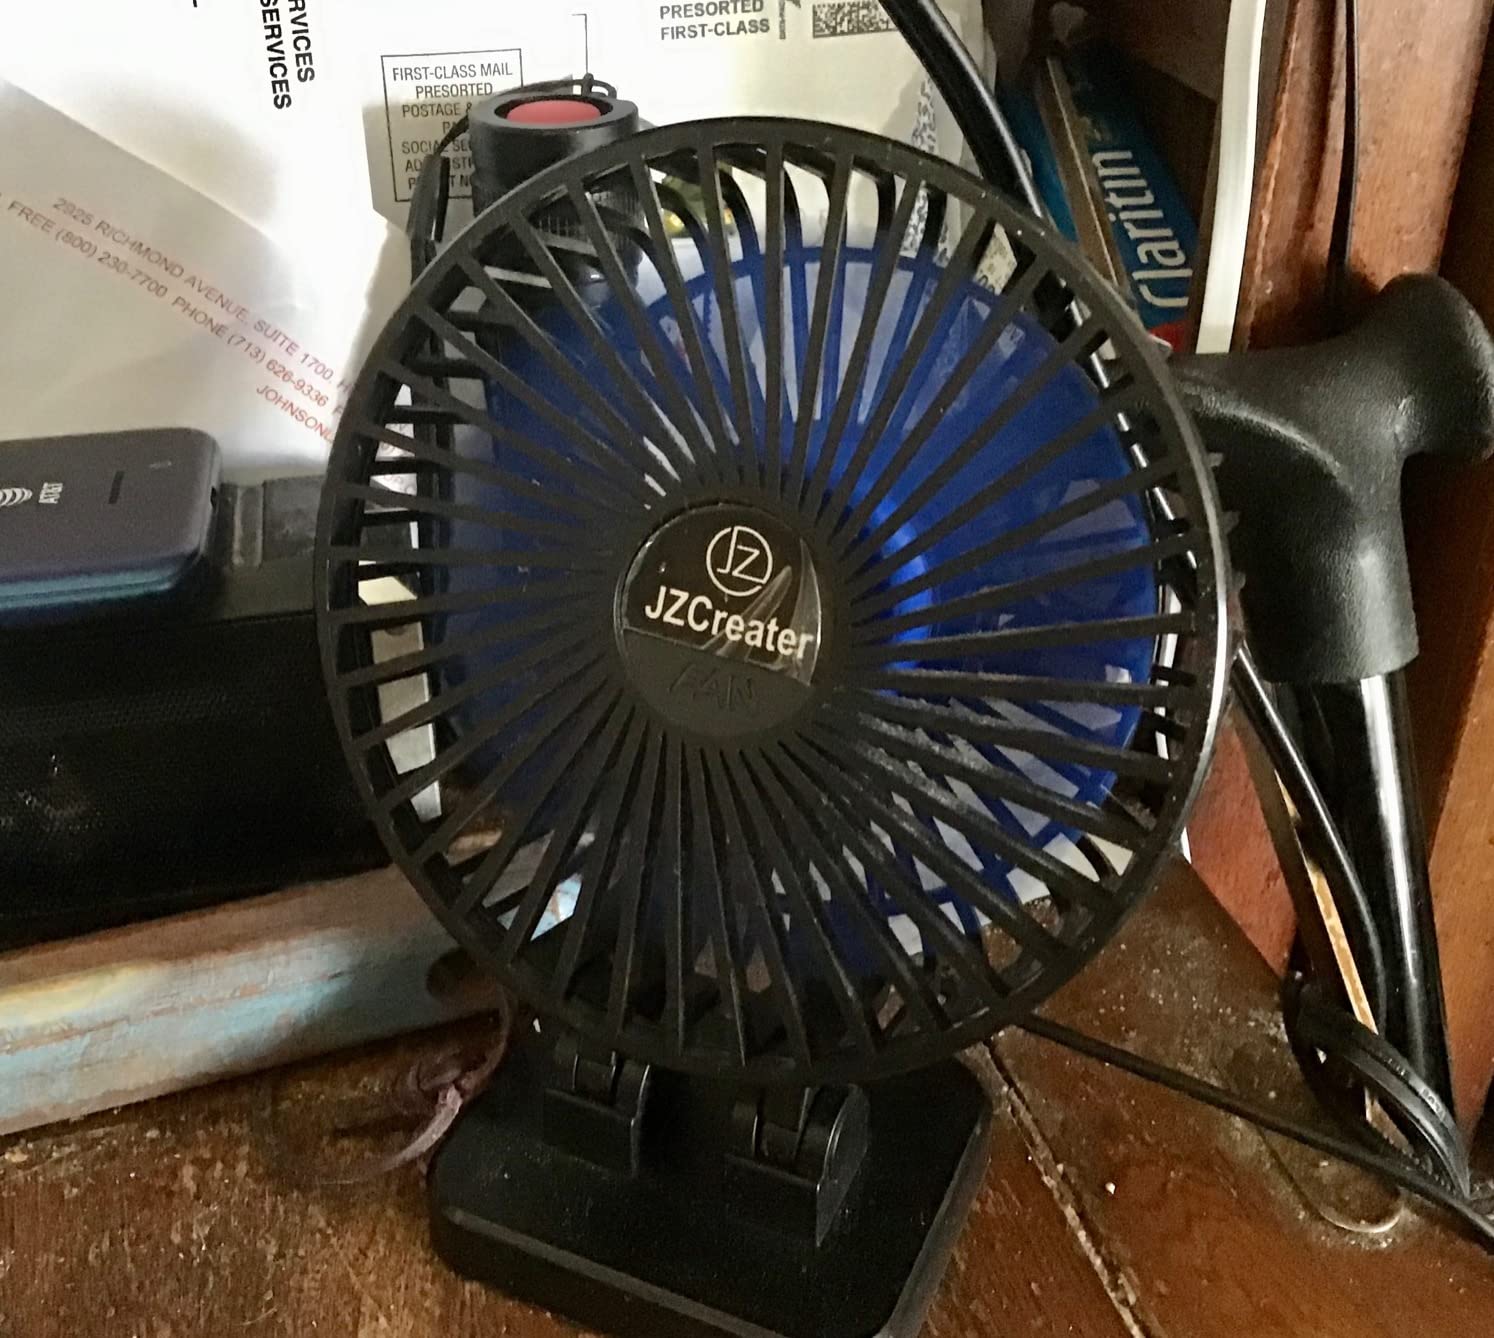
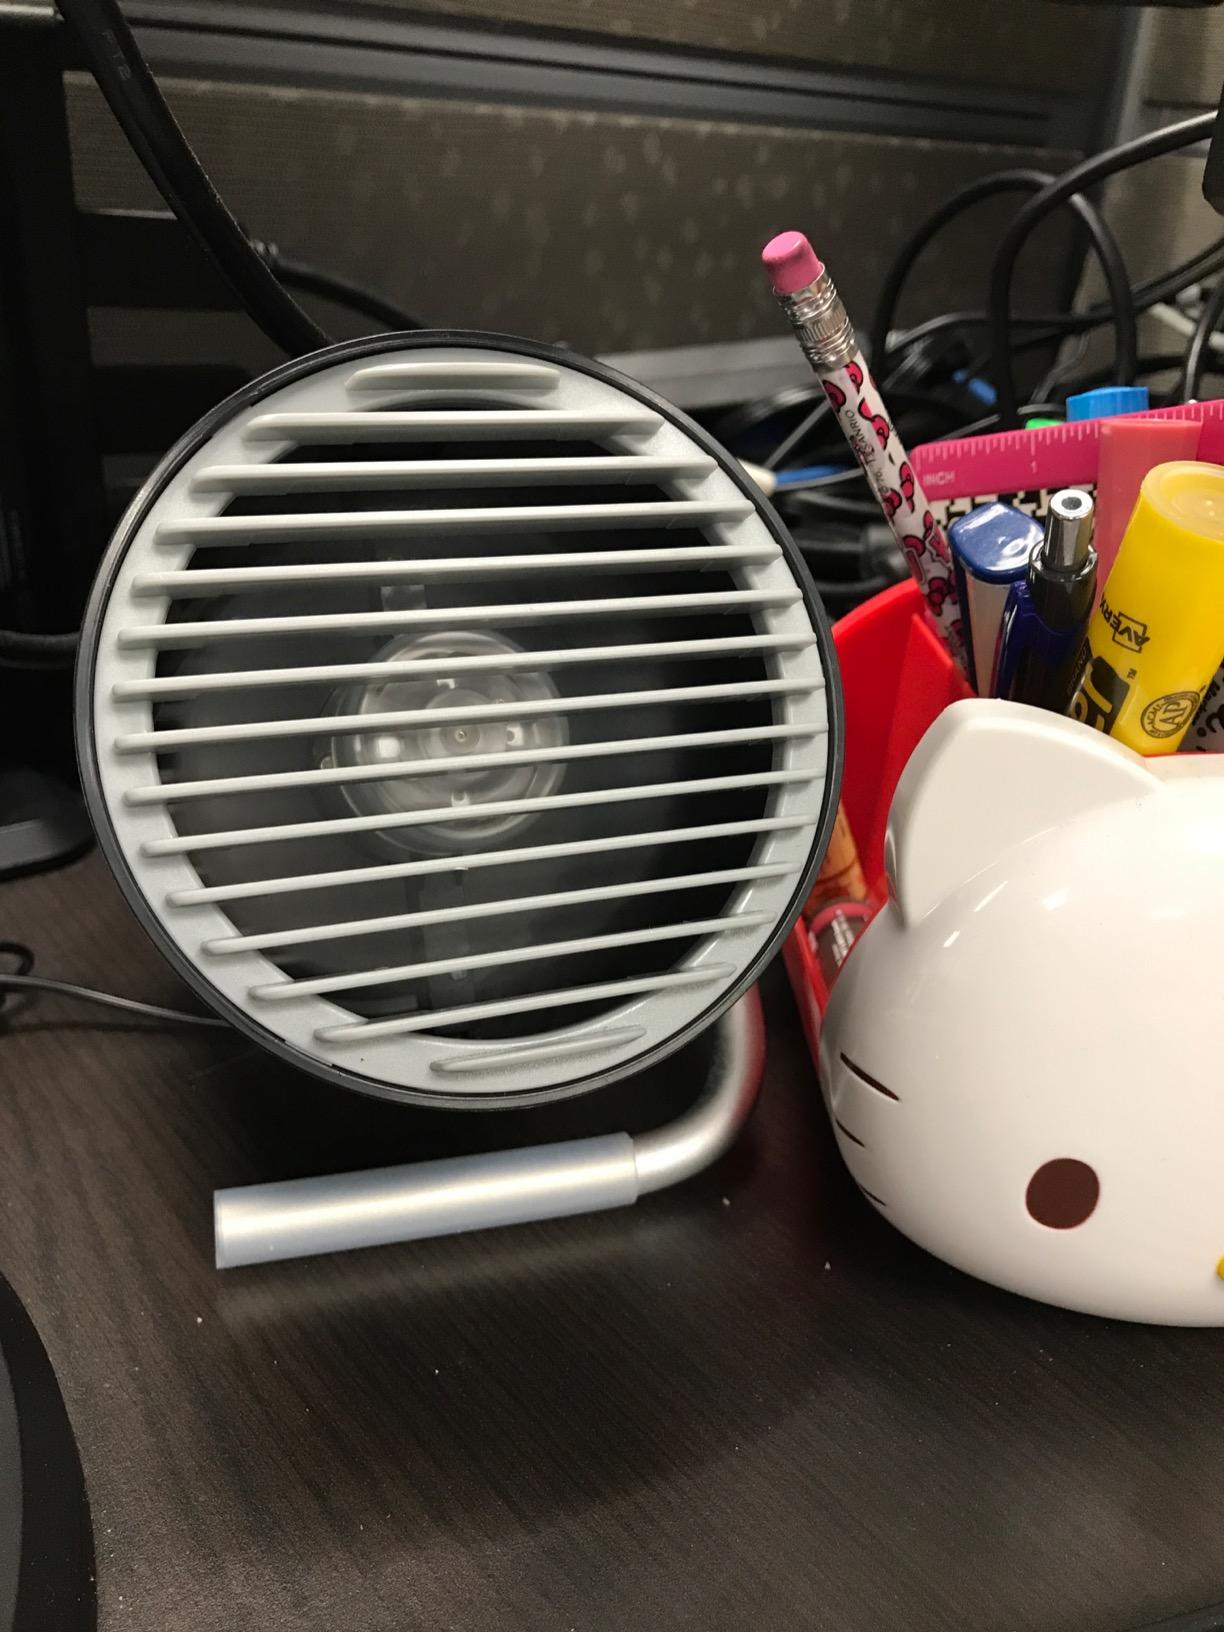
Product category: fan
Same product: no